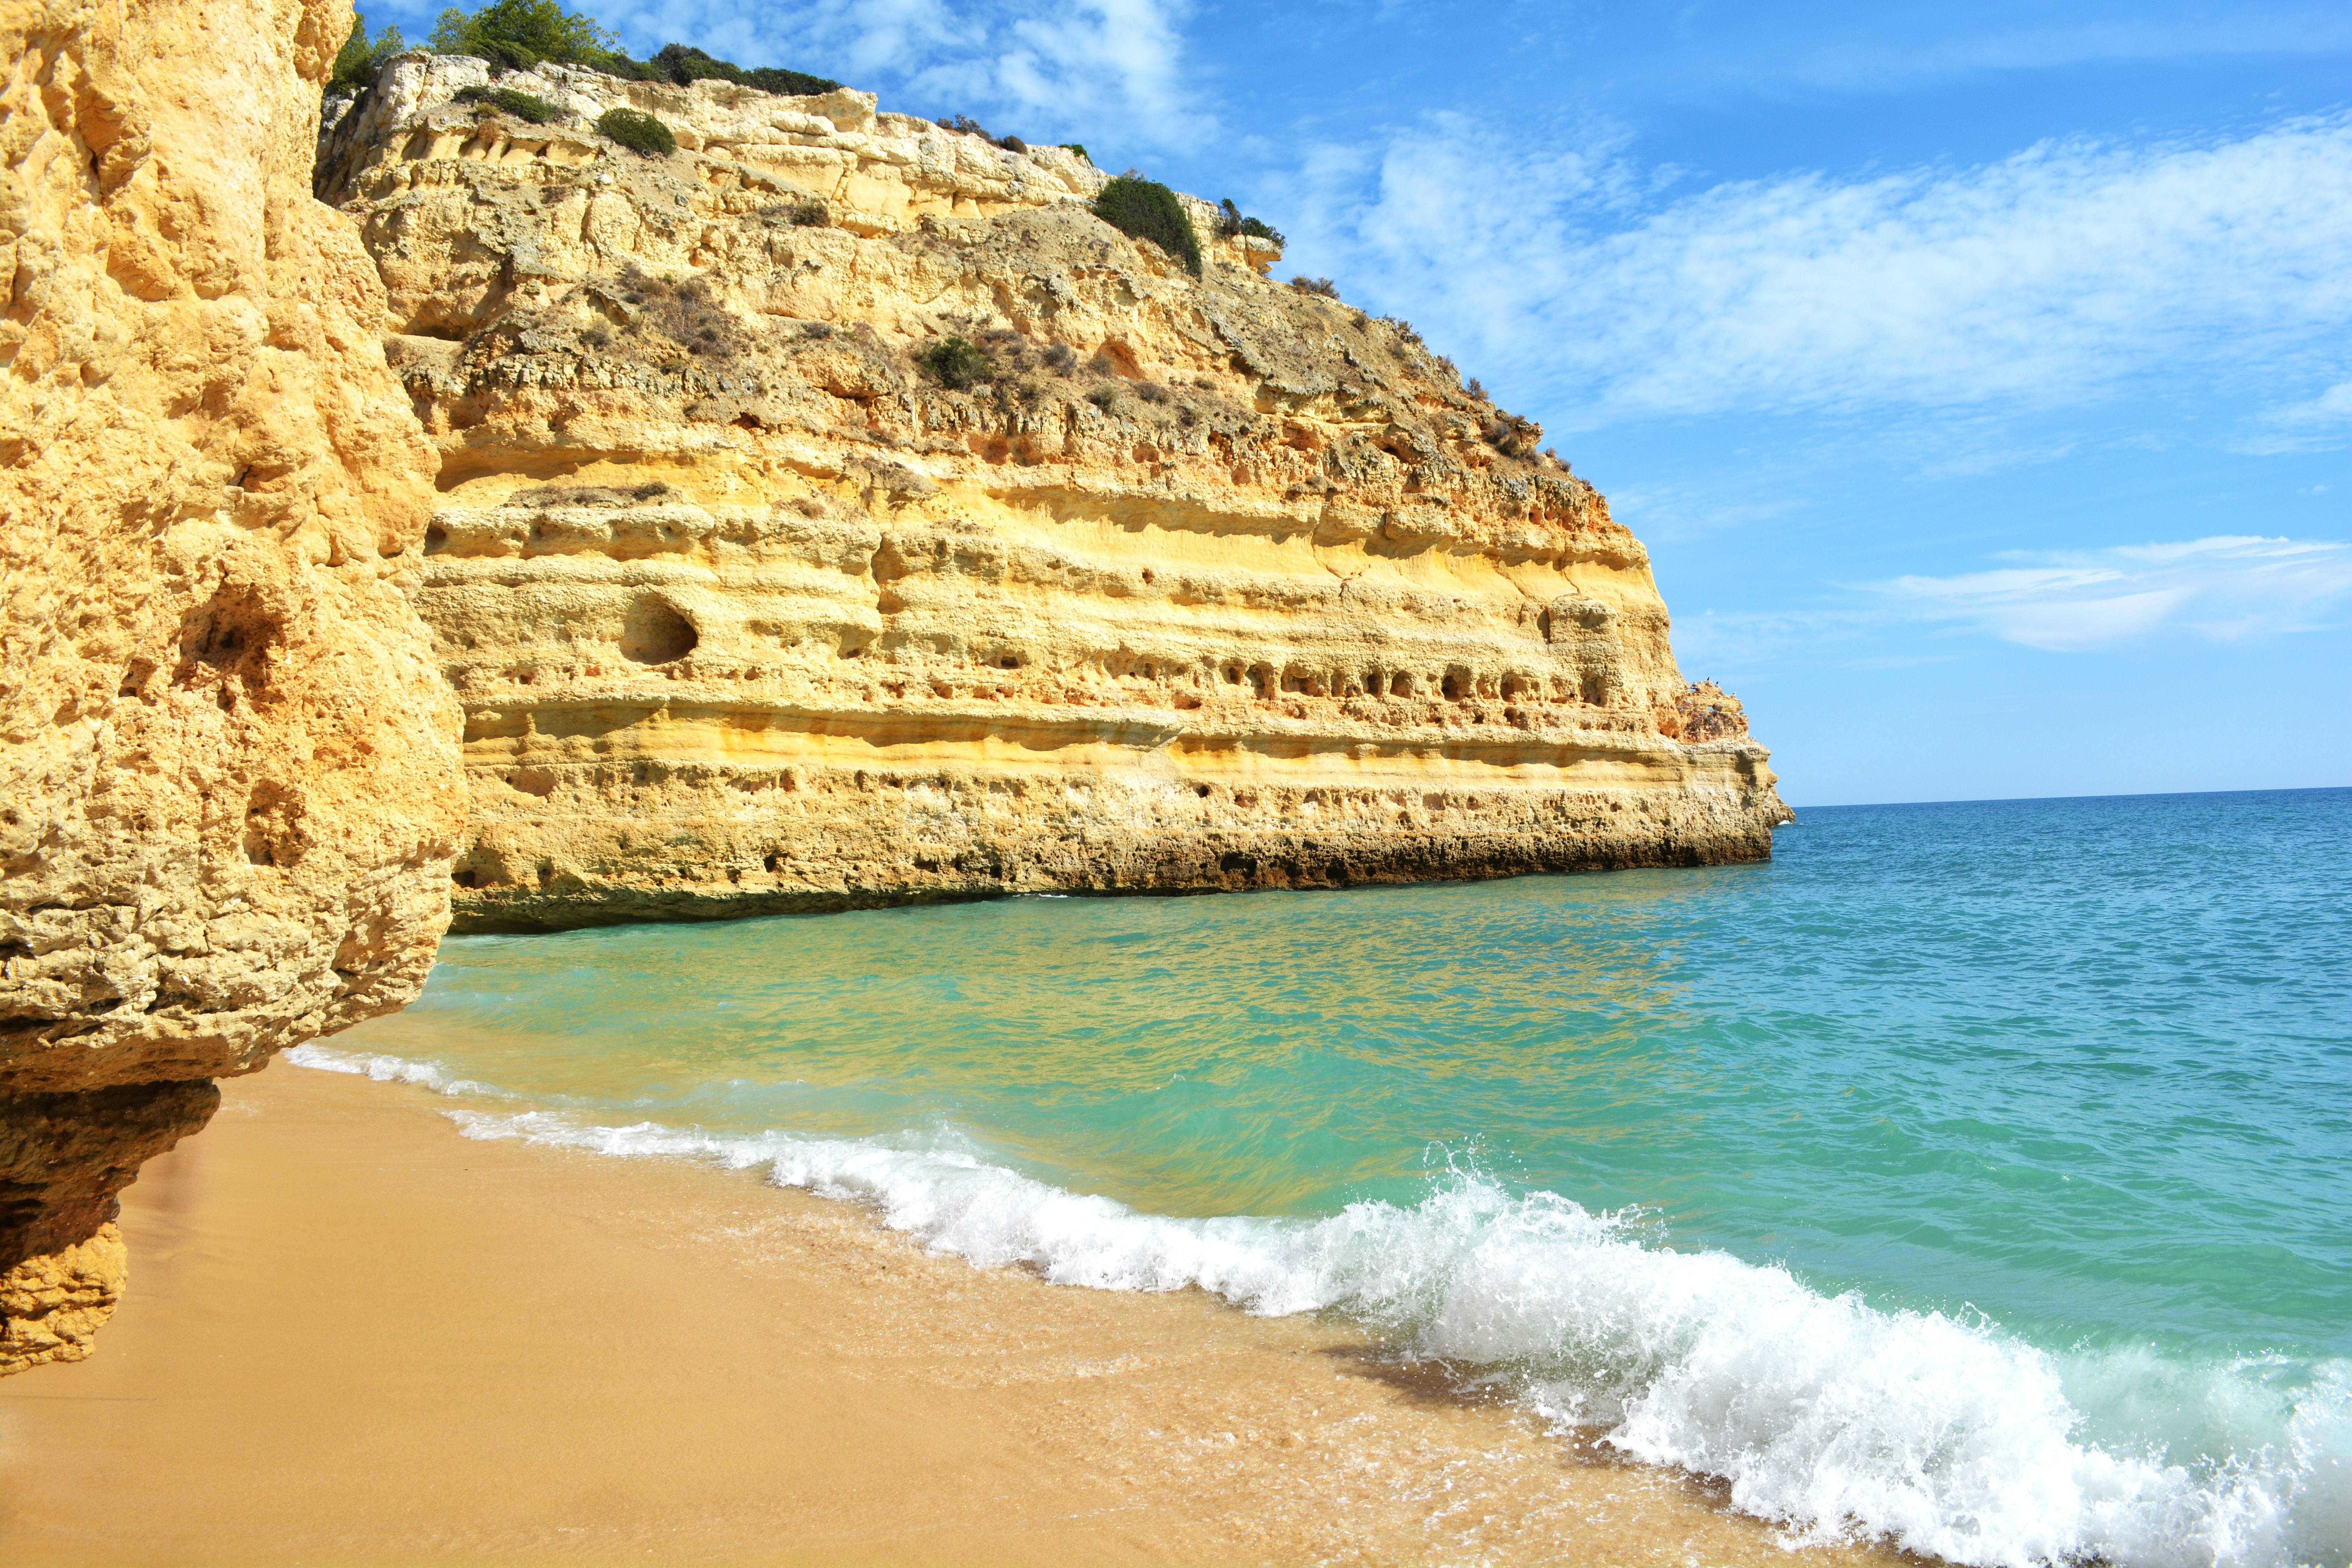
beach, sea, coast, sand, rock, shore, vacation, formation, cliff, bay, terrain, material, body of water, portugal, algarve, cape, wadi, landform, blue sea, geographical feature, praia da marinha, crystal clear water